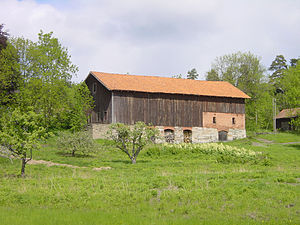
Brønnøya (Asker) / Historie og natur
Laden på Brønnøya gård, med teglmuret stald til højre, over gødningskælder af natursten.
Brønnøya i Asker kommune er den næststørste af øerne i Vestfjorden uden fastlandsforbindelse. Navnet Brønnøya skyldes at søfolk før i tiden bunkrede spesielt godt ferskvand fra brønde på øen. En kabelfærge forbinder øen med Nesøya om sommeren. Den bliver udskiftet med en pontonbro om vinteren. Dertil er der rutebådsforbindelse til Sandvika om sommeren. Mod øst ligger Langårsundet, som også kaldes Middagsbukta, hvor der er livlig trafik på St. Hansaften. Sydøst for Brønnøya ligger den lange smalle ø Langåra, som skærmer mod bølger og vind fra sydøst i hele Brønnøyas længde.